Answer in natural language. Considering the relative positions, where is Doorway (highlighted by a blue box) with respect to flatscreen television black bezel offscreen (highlighted by a green box)? Choose between the following options: right or left
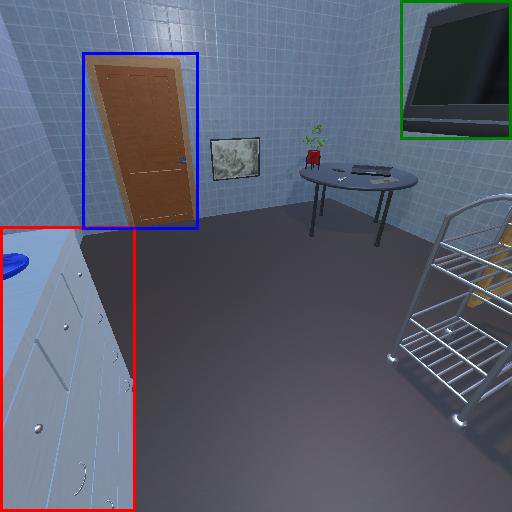
<answer>left</answer>